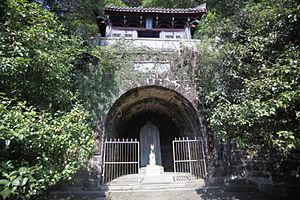
L'académie de la Grotte du cerf blanc, est une ancienne école chinoise située à Jiujiang, dans la province du Jiangxi qui fut l'une des quatre plus prestigieuses académies de Chine. Elle est aujourd'hui un important site historique.